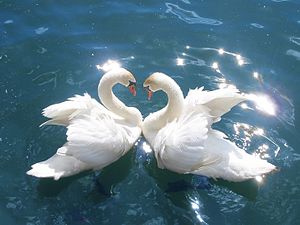
Fugle
Knopsvane (Cygnus olor)
Knopsvane (Cygnus olor)
Fugle er tobenede, landlevende hvirveldyr, der lægger æg og har næb og fjer. De fleste fugle kan flyve og er ligesom pattedyr varmblodede. Fugle regnes traditionelt for en klasse af hvirveldyr.